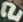
Number: 2